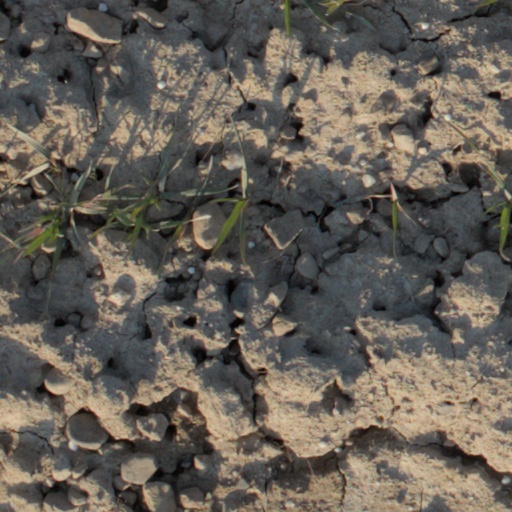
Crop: wheat